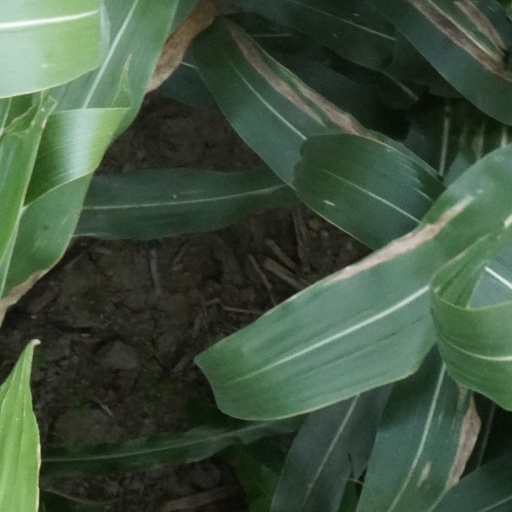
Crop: maize; corn